John Patrick Diggins

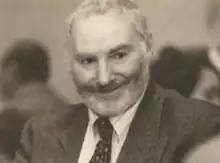
Diggins in 2008

John Patrick Diggins (April 1, 1935 – January 28, 2009) was an American professor of history at the University of California, Irvine, Princeton University, and the City University of New York Graduate Center.